Mia Farrow

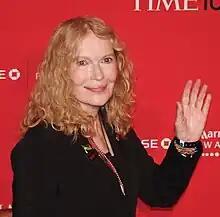
Farrow at the 2012 "Time" 100

Farrow made her first feature film appearance in several years as Mrs. Baylock, a Satanic nanny, in the remake of "The Omen" (2006). Although the film received a lukewarm critical reception, Farrow's performance was widely praised. The Associated Press declared "thank heaven for Mia Farrow" and said her performance was "a rare instance of the new "Omen" improving on the old one." The "Seattle Post-Intelligencer" also praised her performance, describing it as "a truly delicious comeback role... Farrow [is] chillingly believable as a sweet-talking nanny from hell."